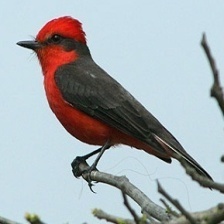
Species: VERMILION FLYCATHER
Scientific name: PYROCEPHALUS OBSCURUS